Chemocline

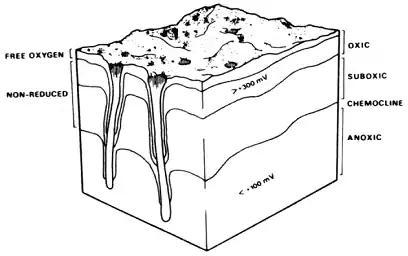
Position of the chemocline between oxic and anoxic layers

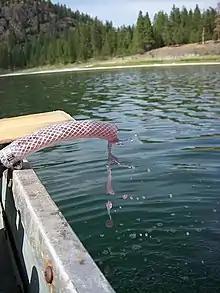
Purple bacteria pumped from a chemocline 7 meter deep in a meromictic lake

Containing the largest chemical gradient, the chemocline is a thin boundary layer that separates a meromictic lake into two parts: the upper mixolimnion and the lower monimolimnion. The mixolimnion is a region that is accessed by the wind where the water can be fully mixed and circulated. However, the monimolimnion is dense and cannot interact with the wind in the same manner, preventing mixing. Furthermore, the variability in density of the chemocline determines the degree to which the body of water will experience mixing and circulation. Since the chemocline acts as a barrier between the mixed and non-mixed layers, the deeper monimolimnion layer is often anoxic. A lack of gas exchange between the monimolimnion layer and the atmosphere causes an increase in oxygen consumption over oxygen production. This creates a negative redox potential along with anoxic and euxinia conditions.